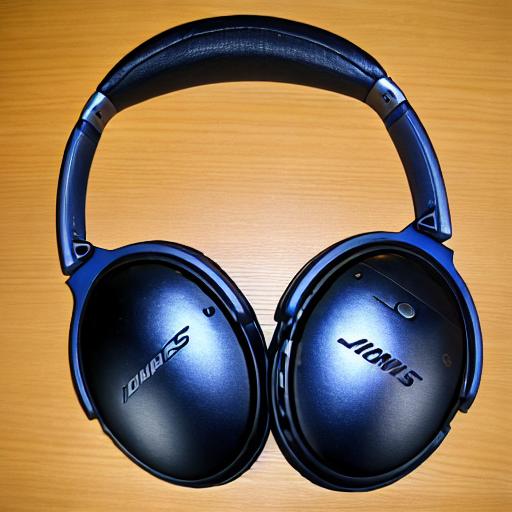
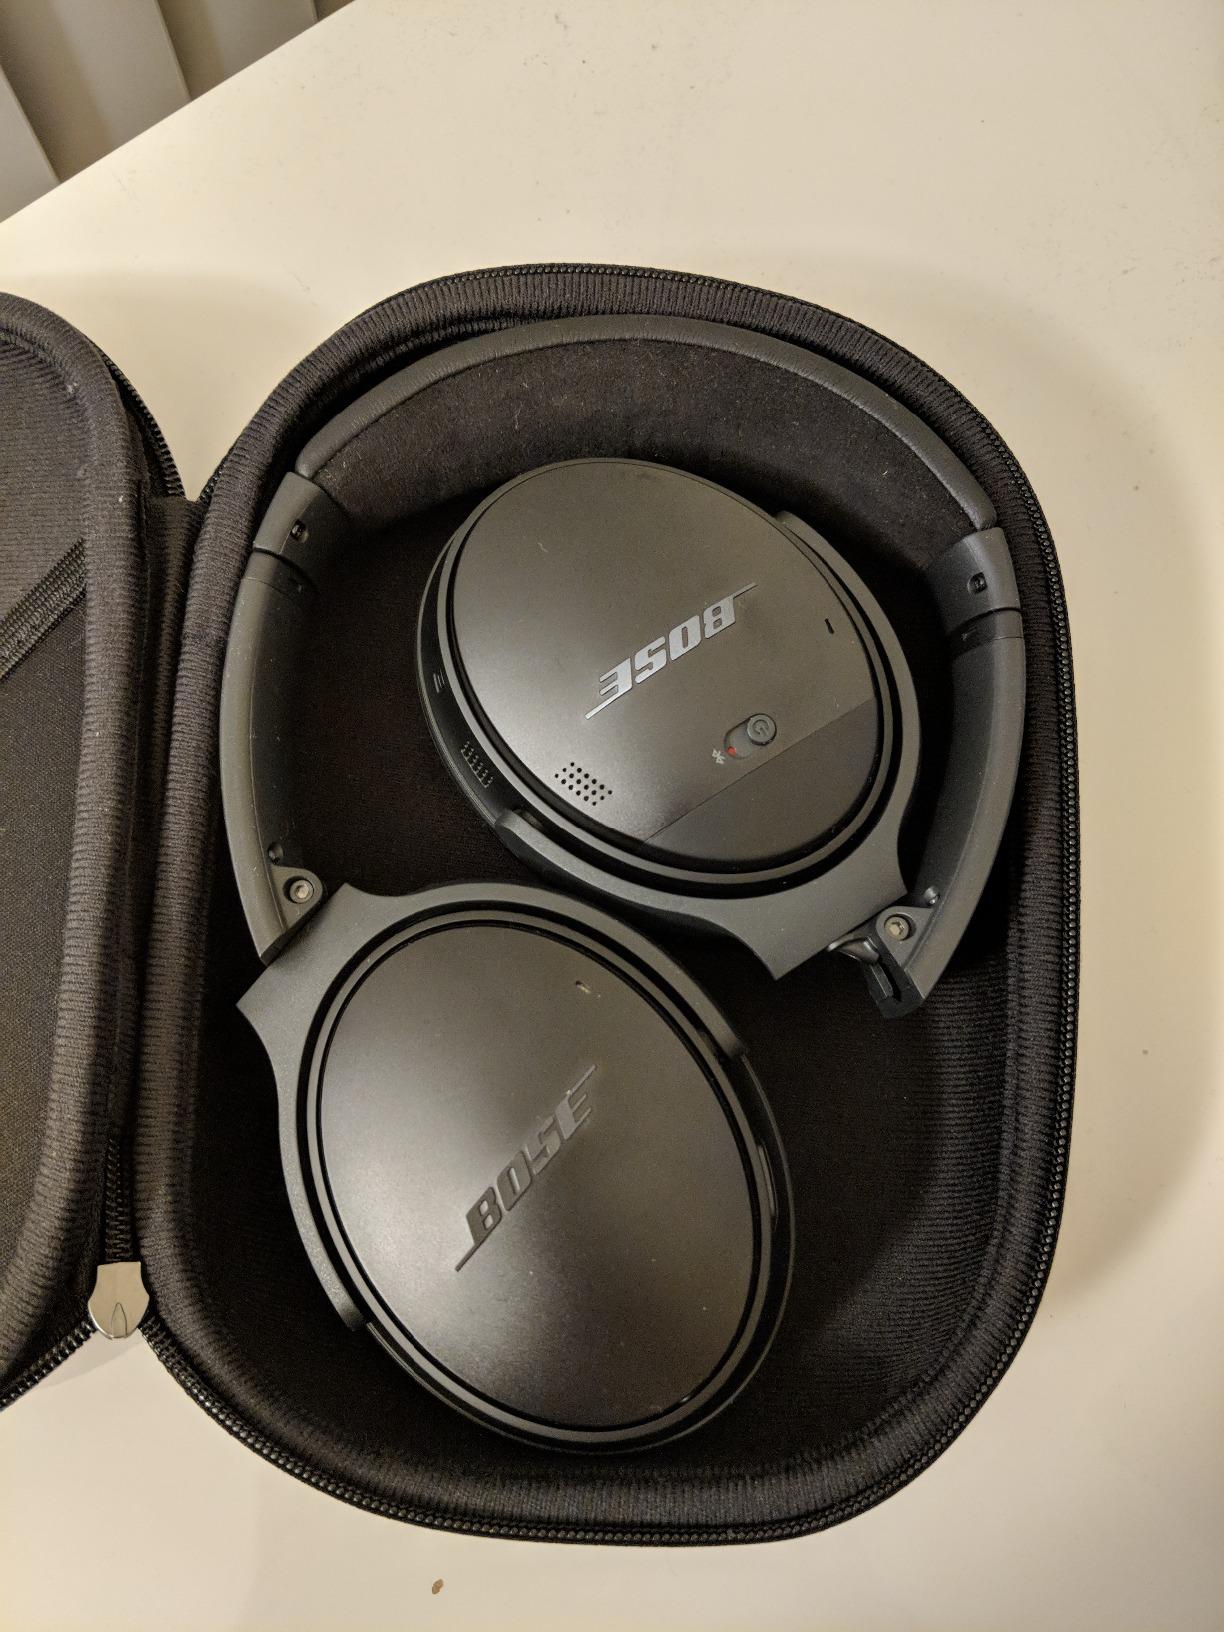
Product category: headphones
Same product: no